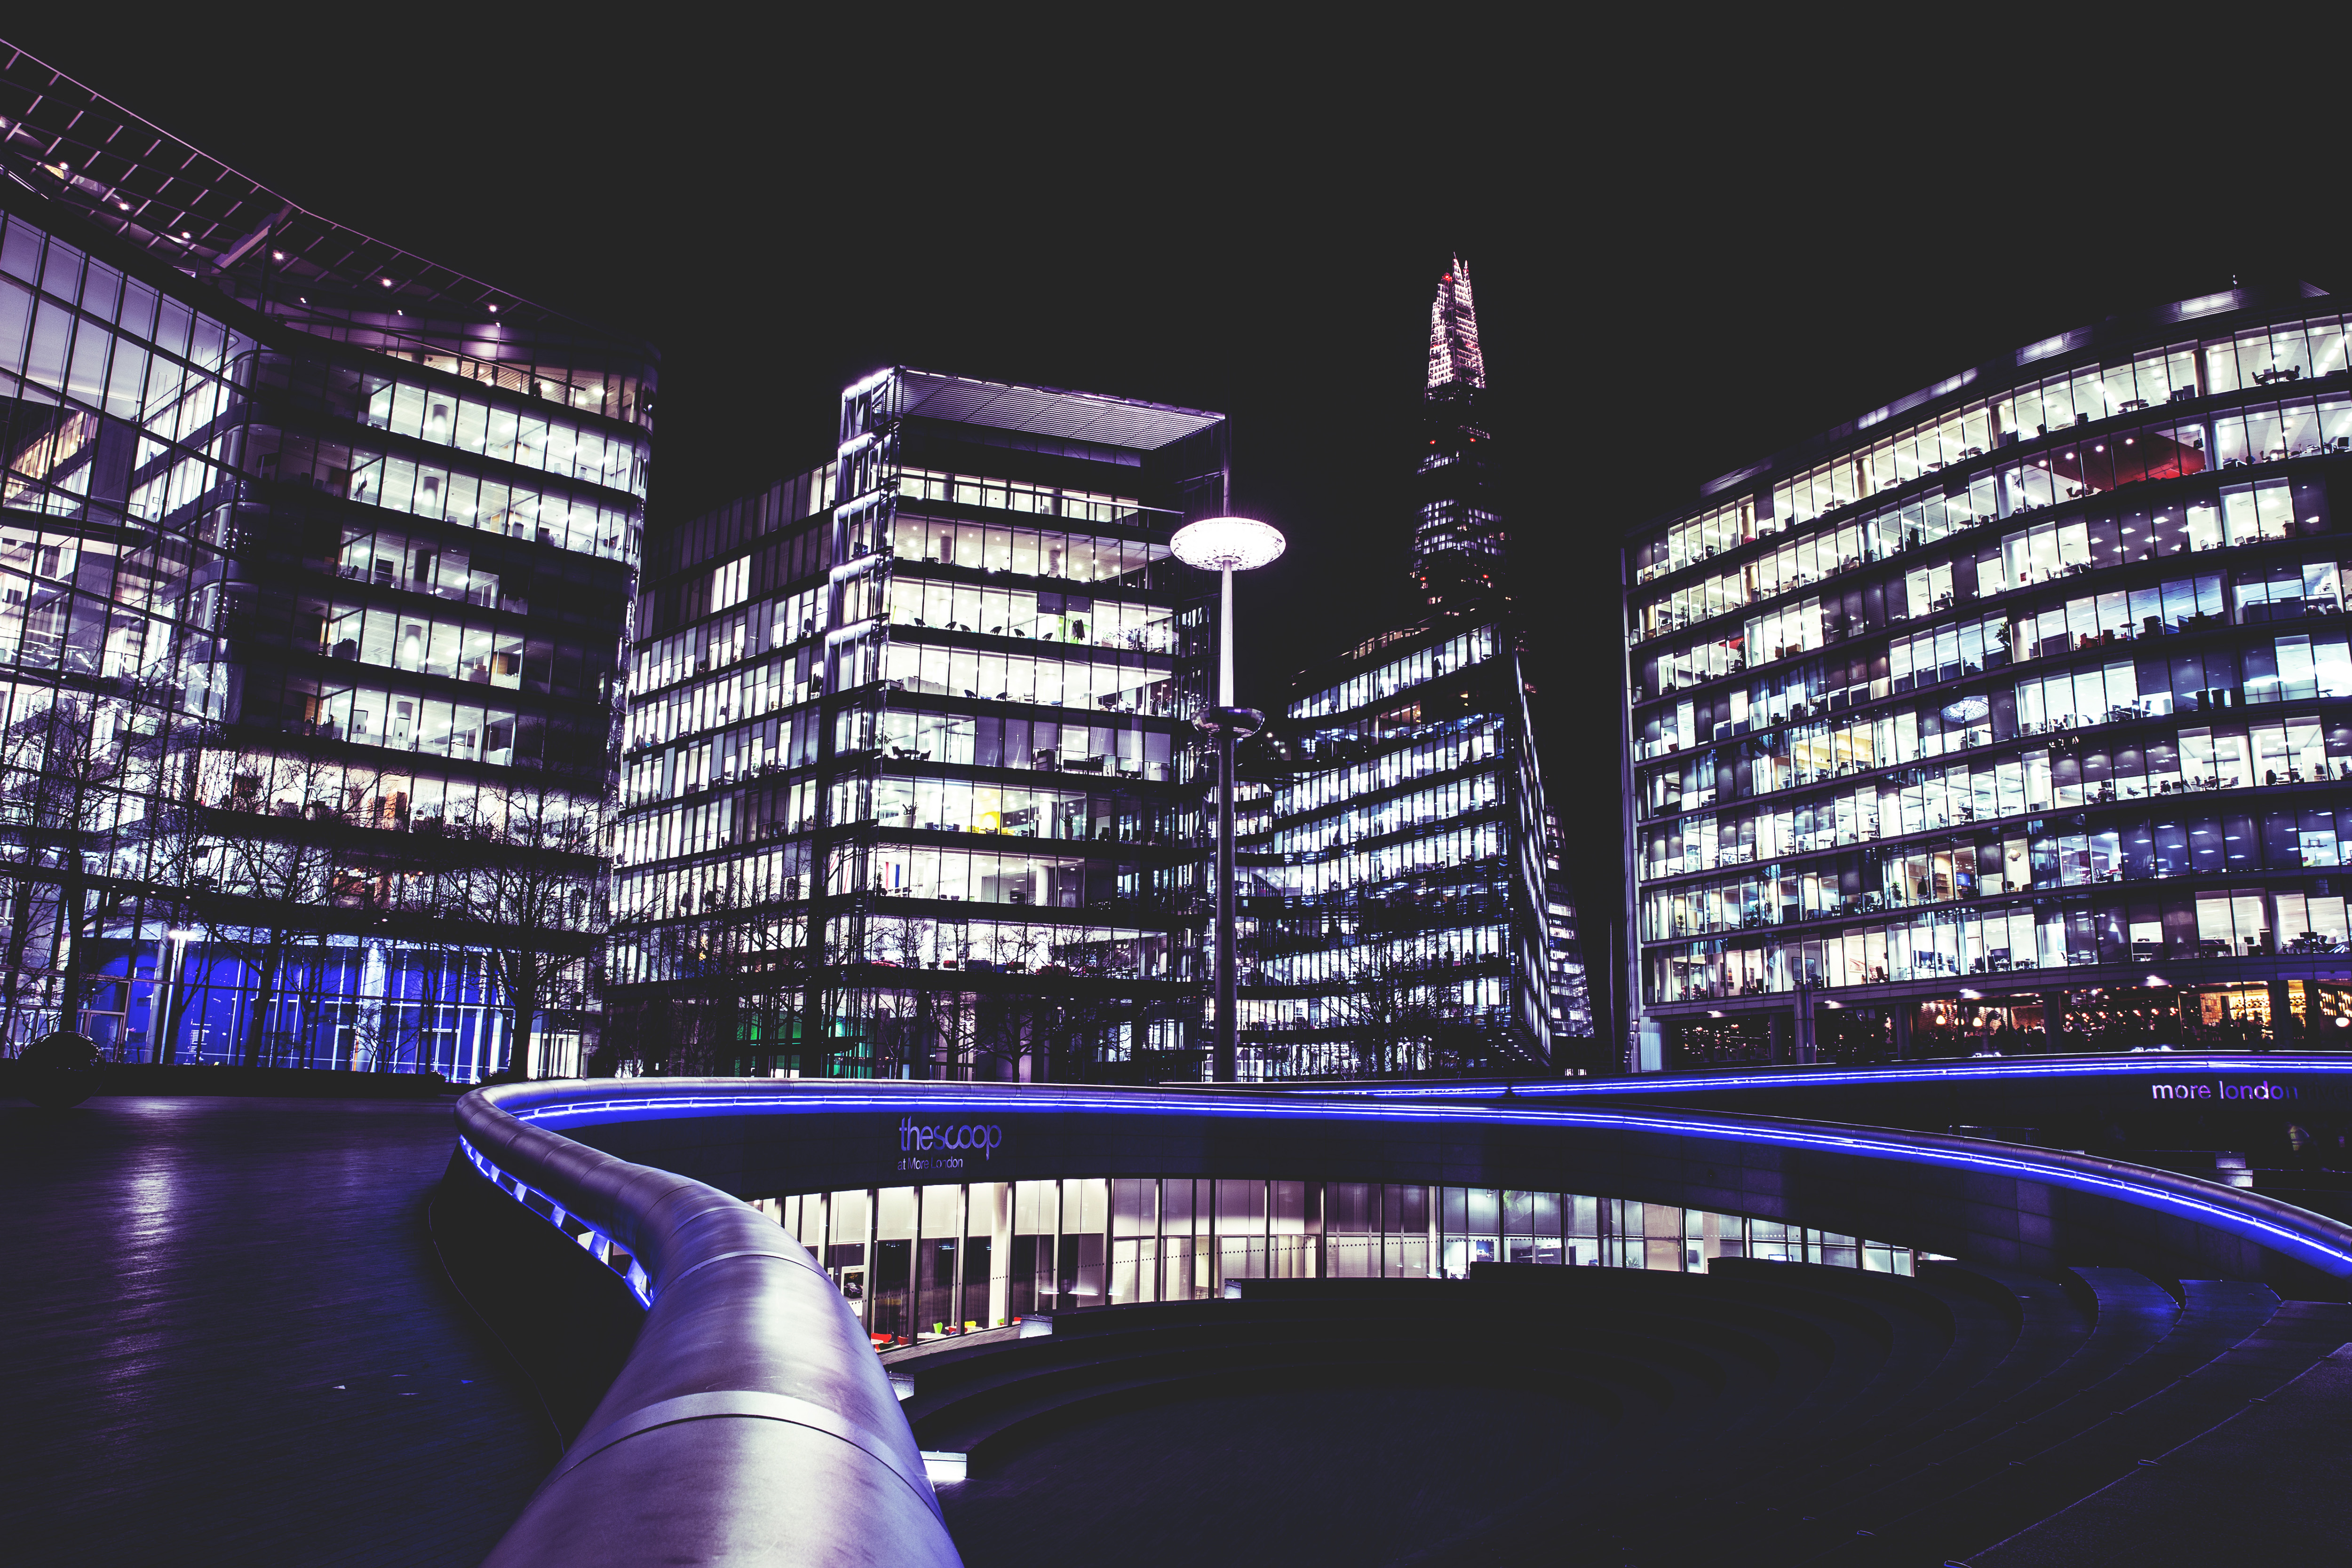
metropolitan area, metropolis, city, urban area, night, architecture, cityscape, landmark, human settlement, light, building, purple, reflection, tower block, mixed use, skyscraper, downtown, condominium, urban design, corporate headquarters, commercial building, skyline